Prisoner of war

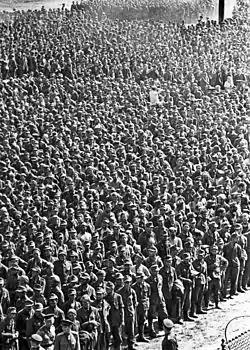
German prisoners of war being paraded through Moscow

The Empire of Japan, which had signed but never ratified the 1929 Geneva Convention on Prisoners of War, did not treat prisoners of war in accordance with international agreements, including provisions of the Hague Conventions, either during the Second Sino-Japanese War or during the Pacific War, because the Japanese viewed surrender as dishonorable. Moreover, according to a directive ratified on 5 August 1937 by Emperor Hirohito, the constraints of the Hague Conventions were explicitly removed on Chinese prisoners of war.